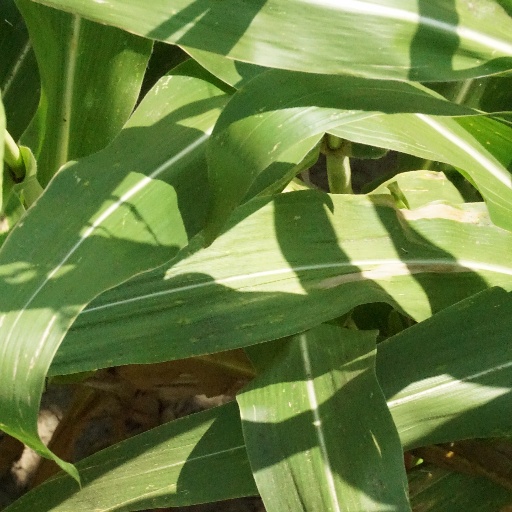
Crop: maize; corn